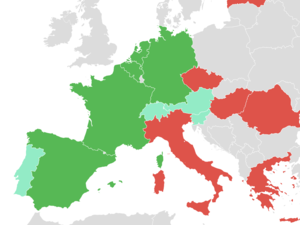
Adoption du Nutri-Score en Europe
Le nutri-score est un système d'étiquetage nutritionnel à cinq niveaux, allant de A à E et du vert au rouge, établi en fonction de la valeur nutritionnelle d'un produit alimentaire. Mis en place à l'initiative du gouvernement français en 2016 dans le cadre de la loi de modernisation du système de santé, il est ensuite repris dans d'autres pays.